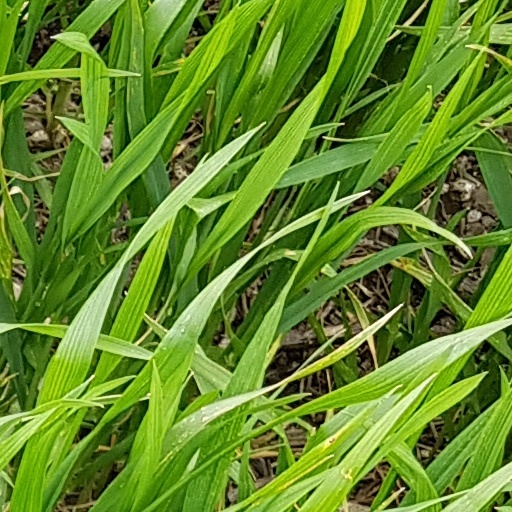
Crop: wheat